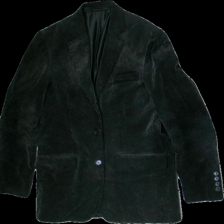
View: front
Type: Blazer
Category: Men
Brand: Not in the list
Brand text on label: Madison Aveune
Colors: Grey
Material: 100%cotton
Cut: Regular, V-collar
Size: 46
Season: Autumn
Smell: Major
Price range: 150-250
Recommended usage: Reuse